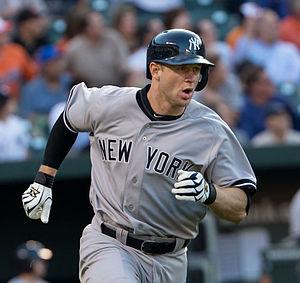
David Lee Adams est un joueur de deuxième but des Ligues majeures de baseball sous contrat chez les Marlins de Miami.